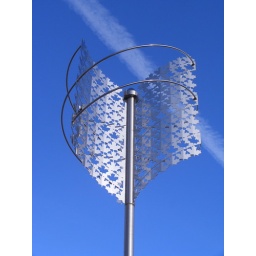
A monument in front of the Aud in Kitchener, it was beautiful and the blue sky made the shot.